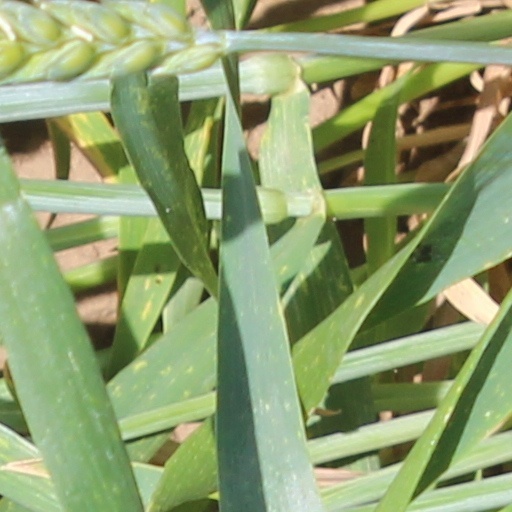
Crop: wheat